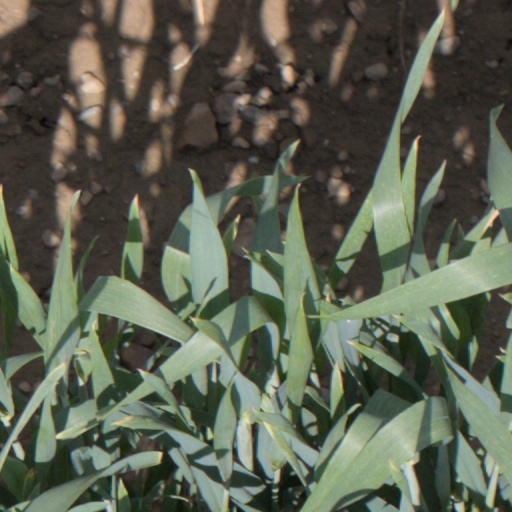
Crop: wheat